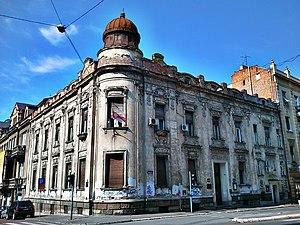
La maison de Milan A. Pavlović est située à Belgrade, la capitale de la Serbie, dans la municipalité urbaine de Stari grad. Construite en 1912, elle est inscrite sur la liste des biens culturels de la Ville de Belgrade.
Cet article recense les monuments culturels du district de la Ville de Belgrade en Serbie.
Les monuments culturels protégés constituent une catégorie de monuments de Serbie inscrits sur une liste de monuments bénéficiant de la protection de l'État. Il s'agit d'une troisième catégorie de monuments protégés classés, par leur importance, après les monuments culturels d'importance exceptionnelle et les monuments culturels de grande importance.